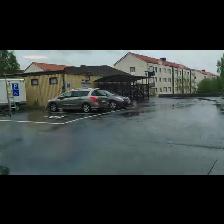
Label: NonHuman